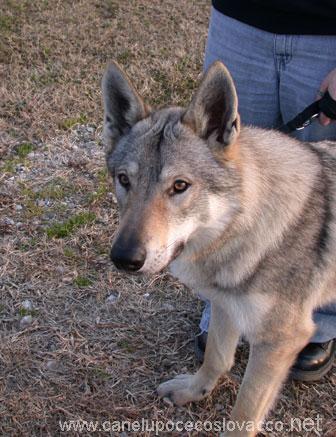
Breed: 211-n000018-German_shepherd